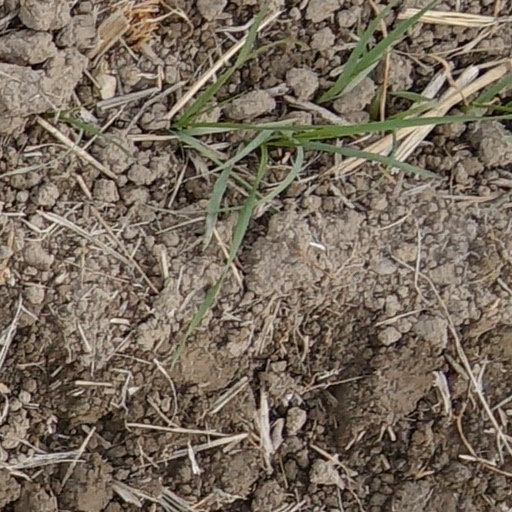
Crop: wheat